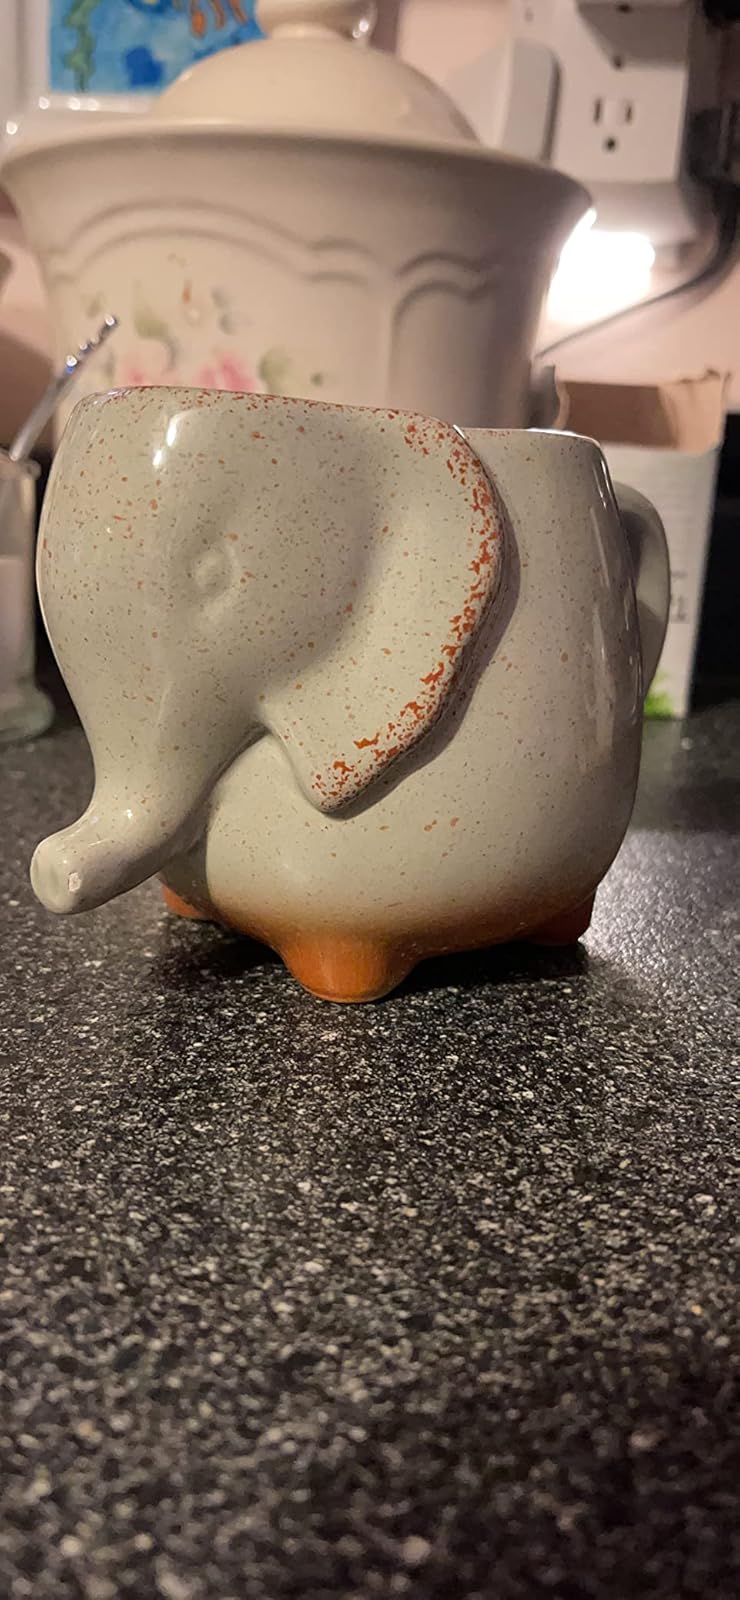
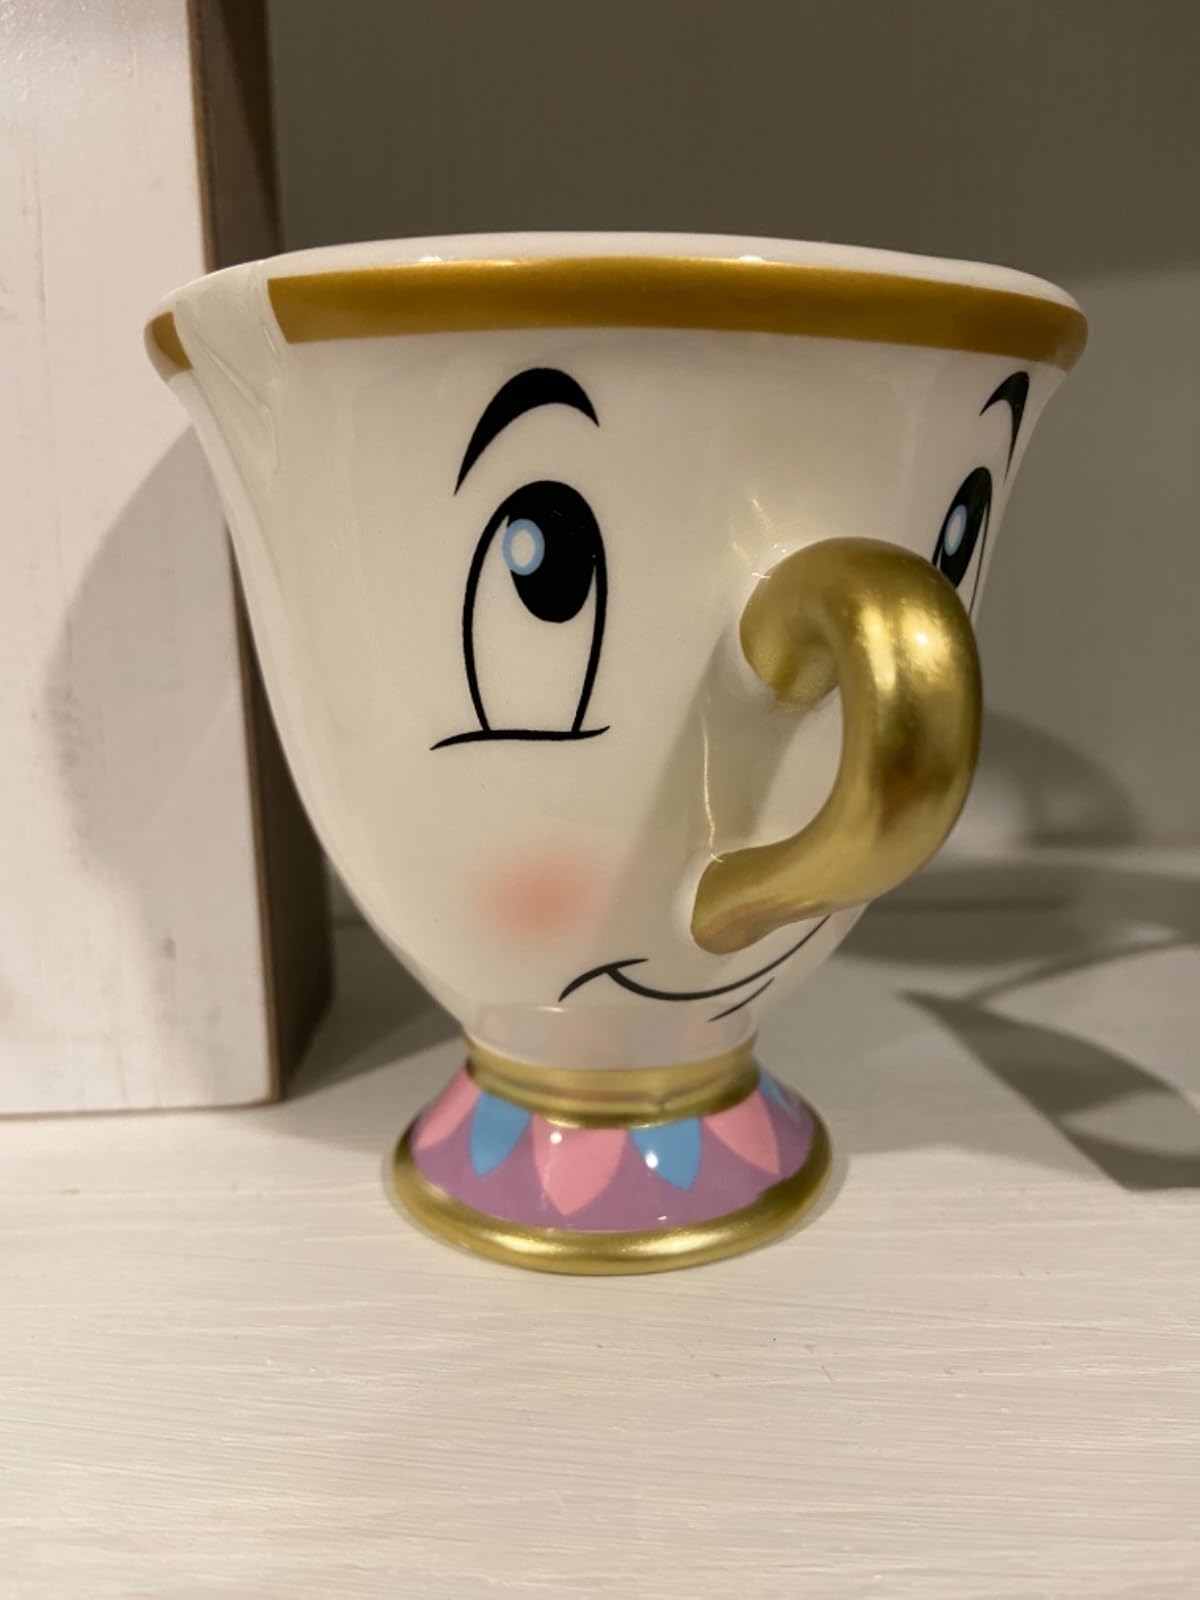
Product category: items_mug
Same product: no